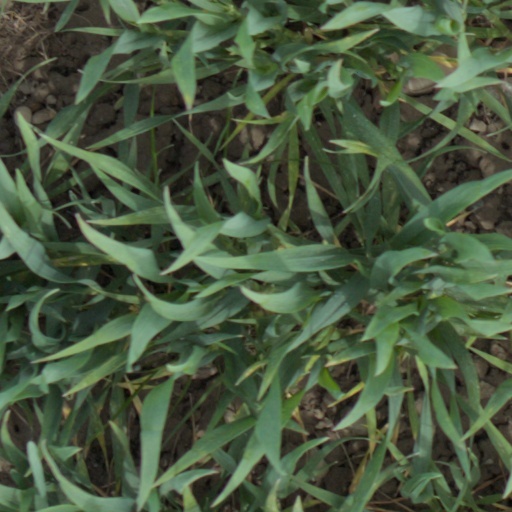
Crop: wheat